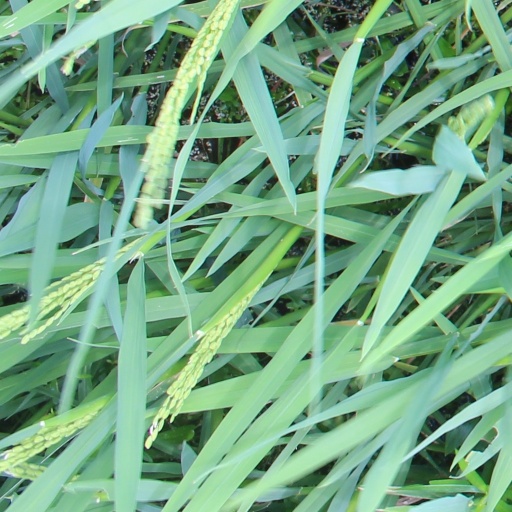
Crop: rice